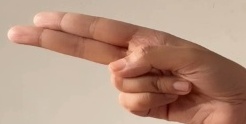
ASL sign: H